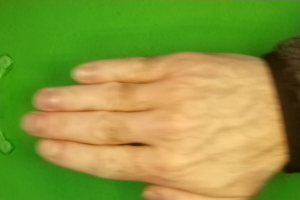
Label: paper